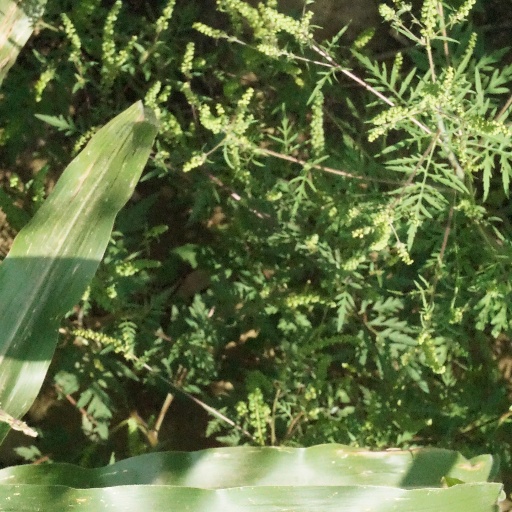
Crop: maize; corn